Susan Jacks

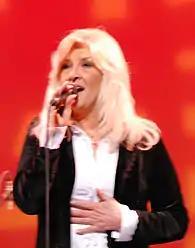
Jacks in concert (2008)

Susan Jacks ( Pesklevits; 19 August 1948 – 25 April 2022) was a Canadian singer-songwriter and record producer.